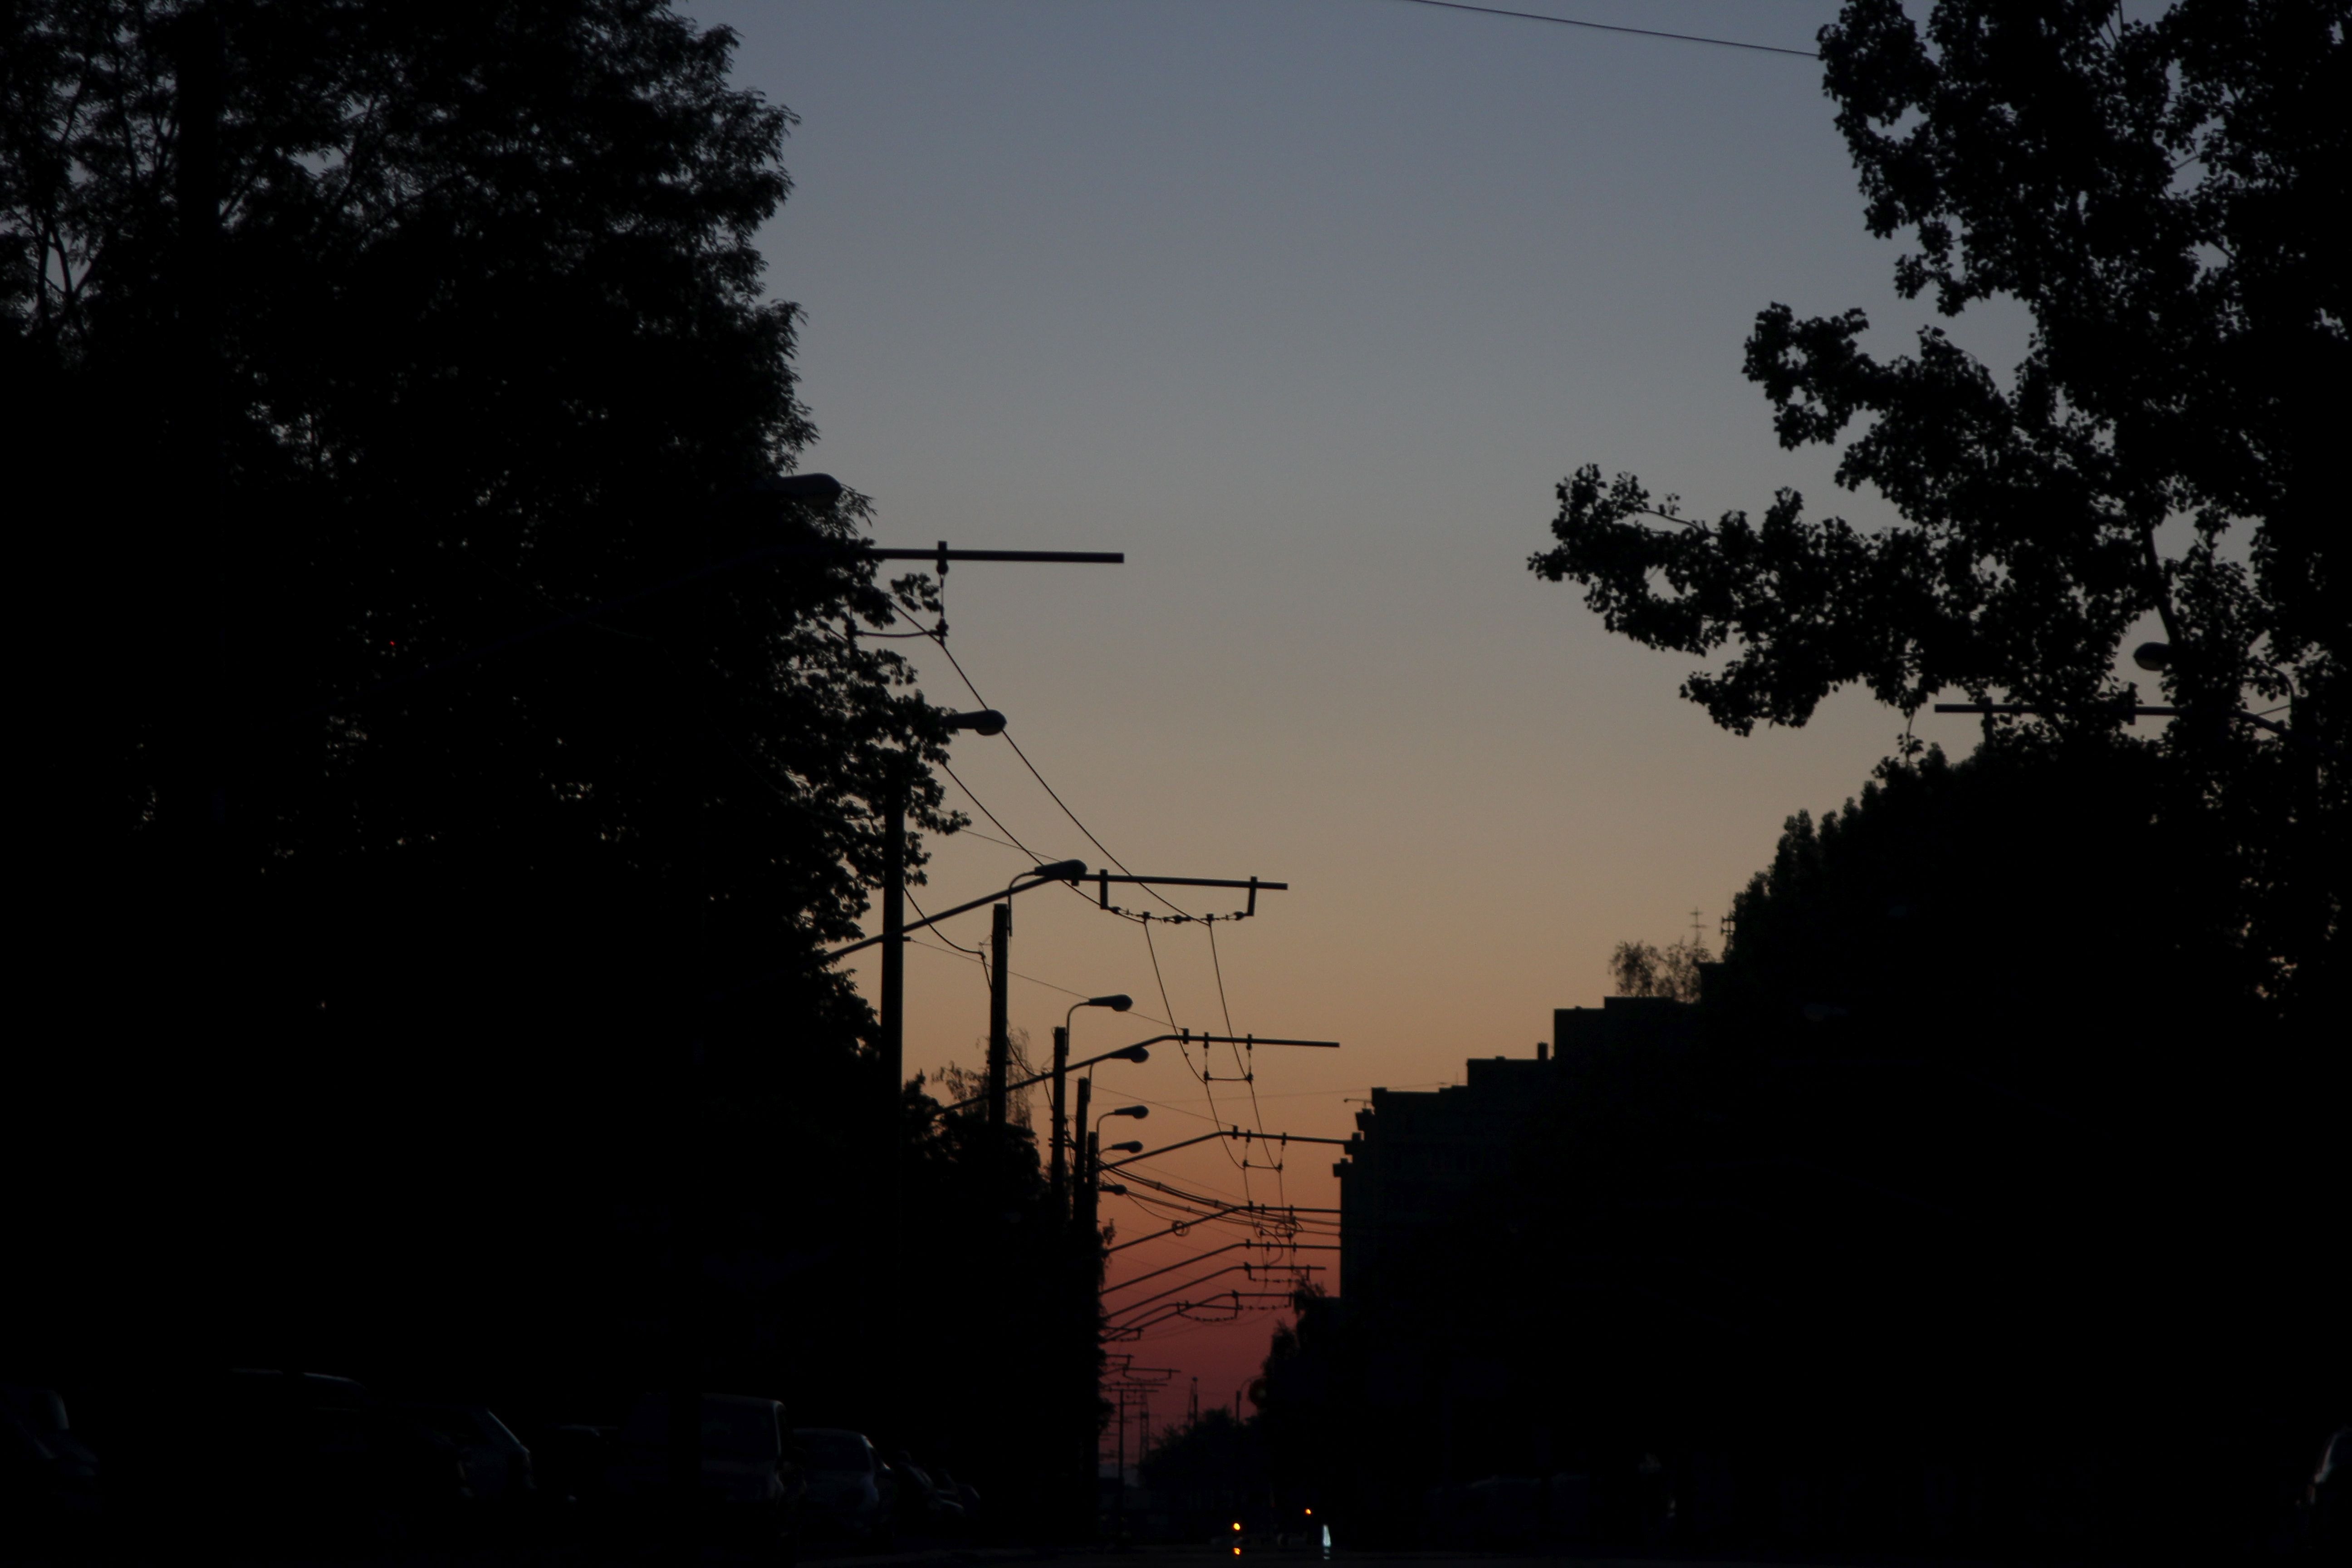
tree, outdoor, silhouette, light, cloud, sky, sunrise, sunset, night, sunlight, morning, dawn, dusk, evening, line, darkness, trees, atmospheric phenomenon, trolleybus lines